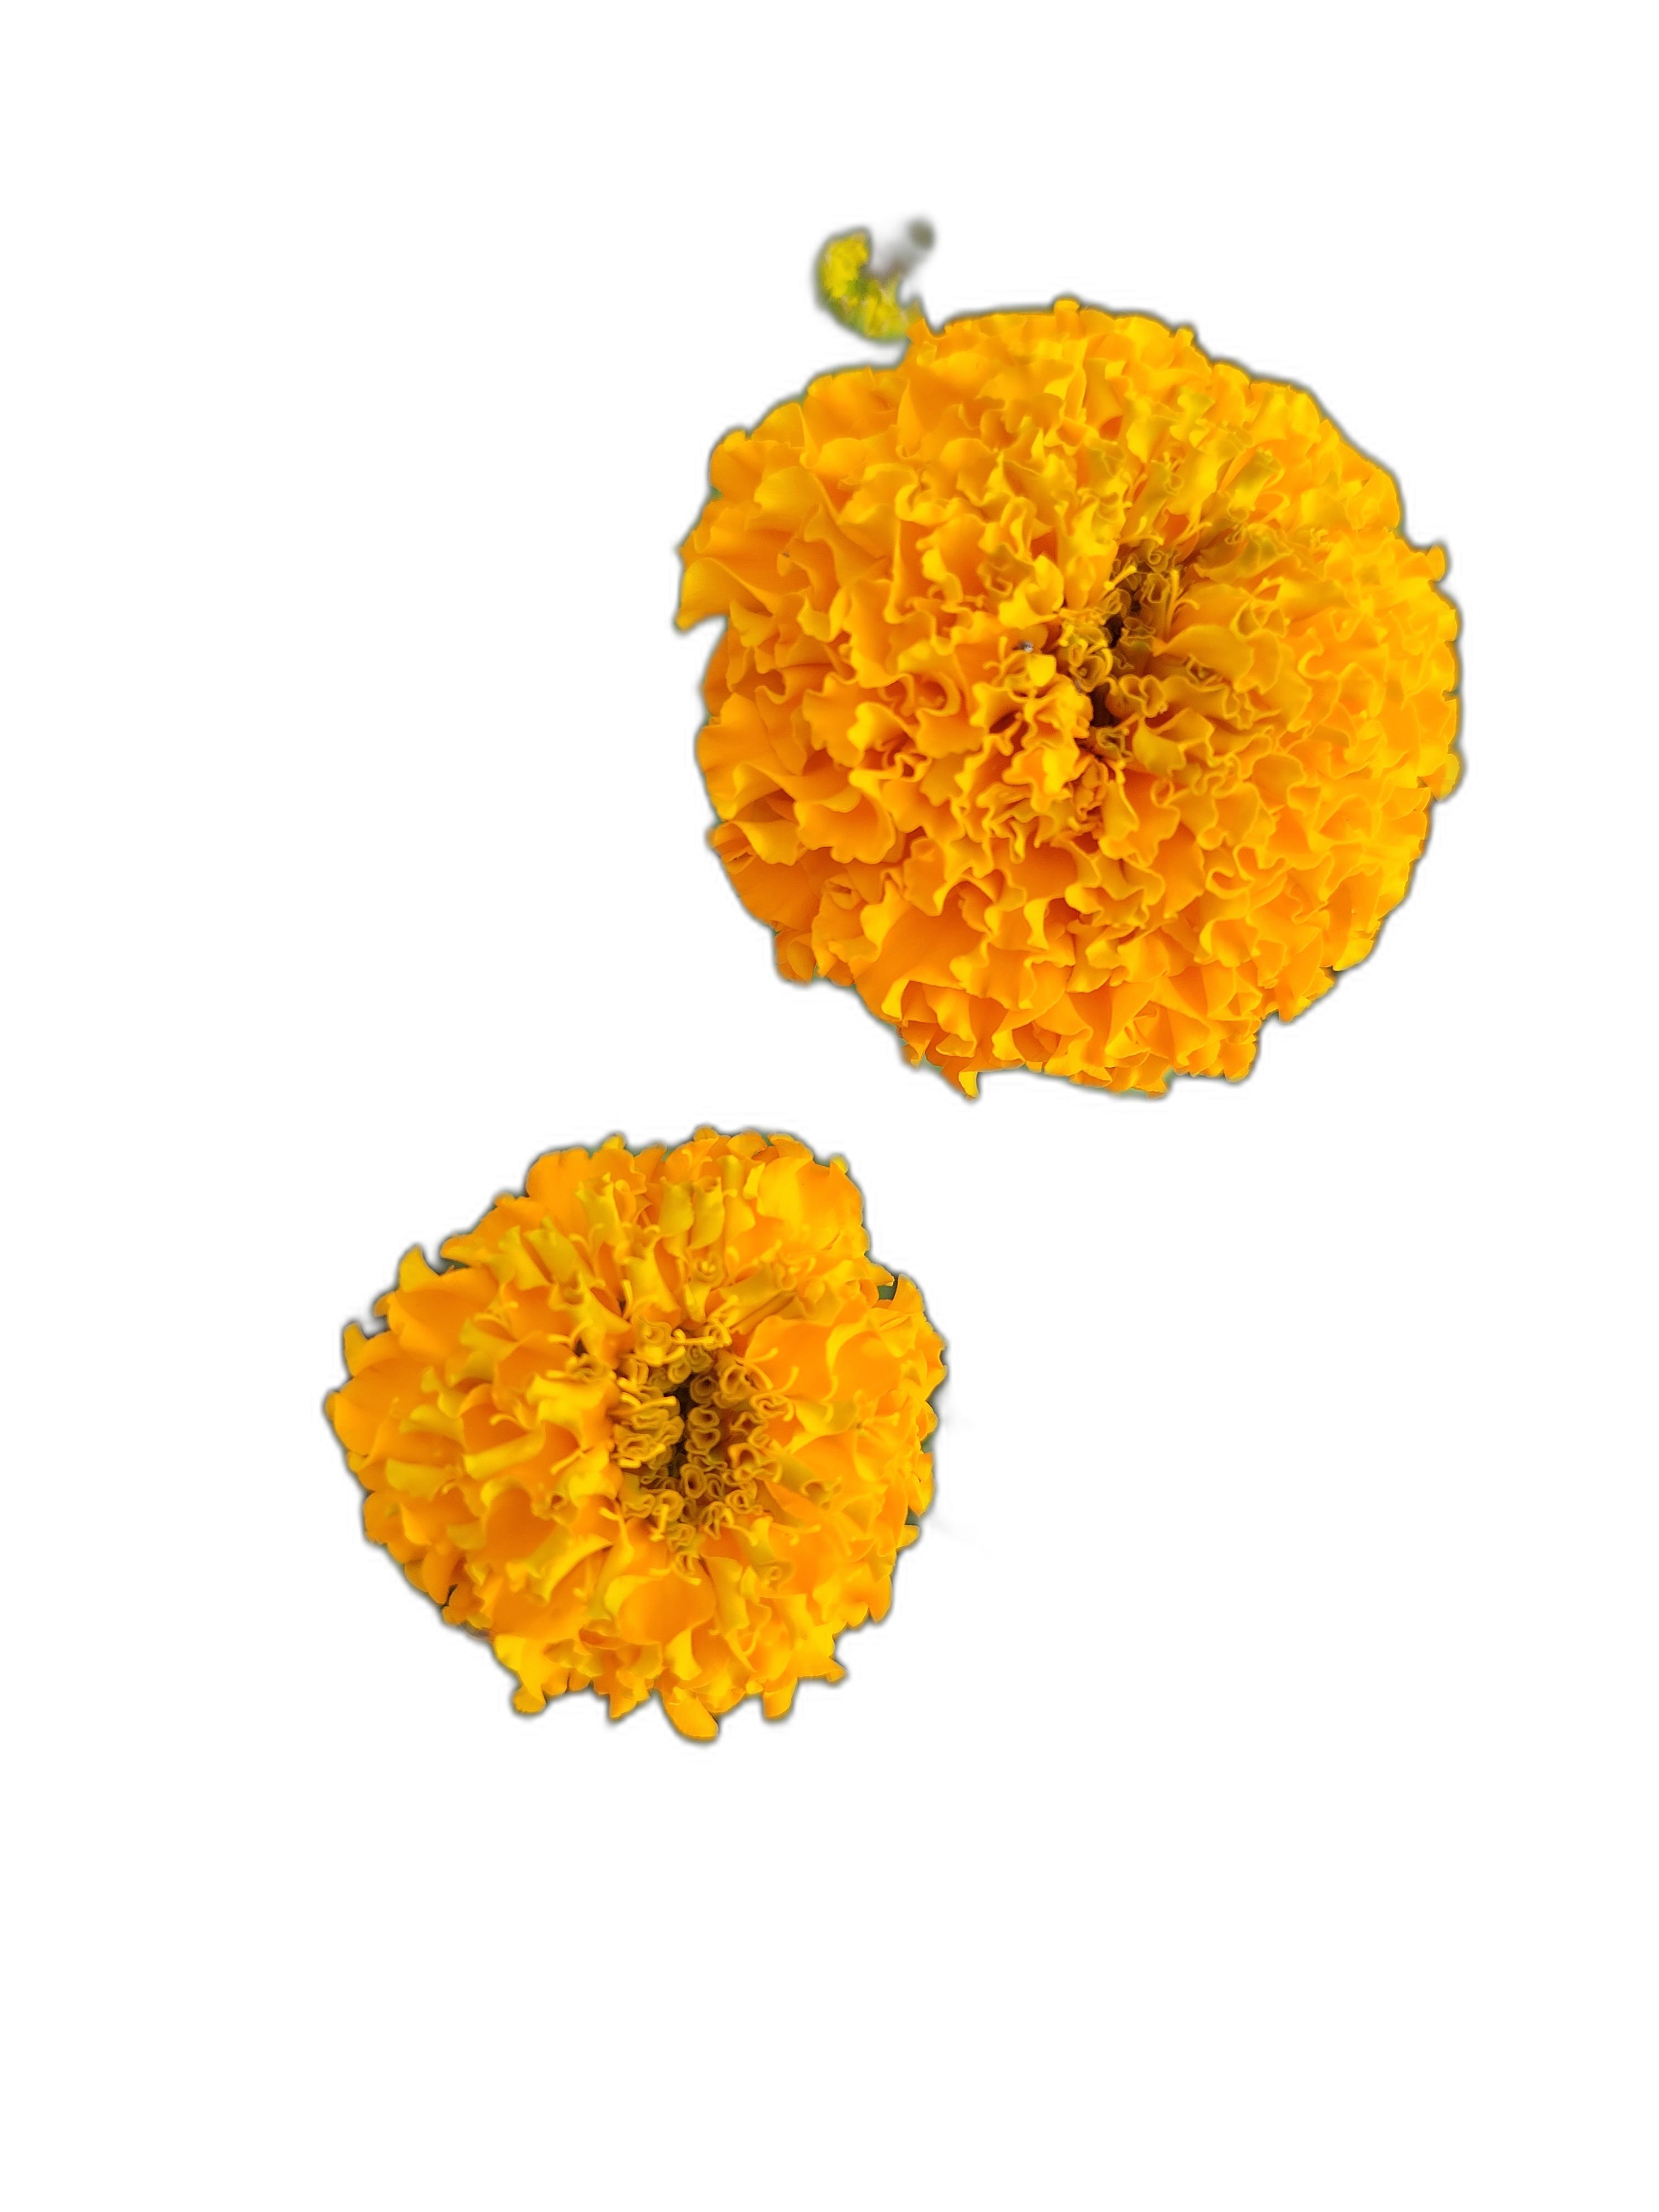
Label: Marigold